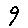
Label: 9